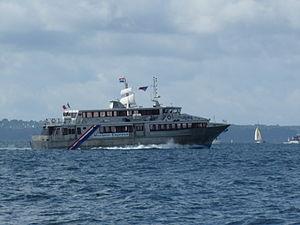
La Compagnie nationale de navigation est une compagnie maritime française. Elle a été créée en 1879 par Marc Fraissinet.